Variants of PCR

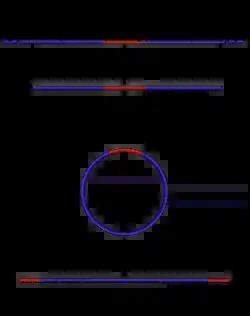

Unlike normal PCR, "Inverse PCR" allows amplification and sequencing of DNA that surrounds a known sequence. It involves initially subjecting the target DNA to a series of restriction enzyme digestions, and then circularizing the resulting fragments by self ligation. Primers are designed to be extended outward from the known segment, resulting in amplification of the rest of the circle. This is especially useful in identifying sequences to either side of various genomic inserts.